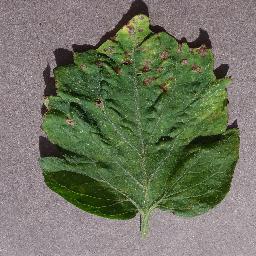
Label: Tomato___Target_Spot